Blumenthal family

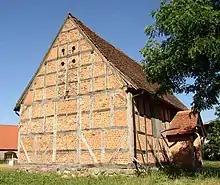
Horst Chapel, erected after the destruction of the original chapel during the Thirty Years' War

The family had a strong military tradition. Twenty of its members died in battle, including one leading a cavalry charge at Blenheim; eleven fought at the Battle of Königgrätz alone, and of eighteen who served in the Franco-Prussian War eleven fought at the Battle of Gravelotte. Nineteen served in the First World War. Three of its members won the Pour le Mérite (Blue Max), two received the Order of the Black Eagle, one became a field-marshal and six became generals, besides numerous family members who were regimental colonels. The family also produced three Prussian ministers of war, one leading statesman under King Jérome of Westphalia (a Chevalier of the Légion d'honneur), Danzig's longest-serving governor and a prominent 19th-century Bavarian politician opposed to rising antisemitism. One member of the family became a head of state (Georg, Prince-Bishop of Ratzeburg, see below).